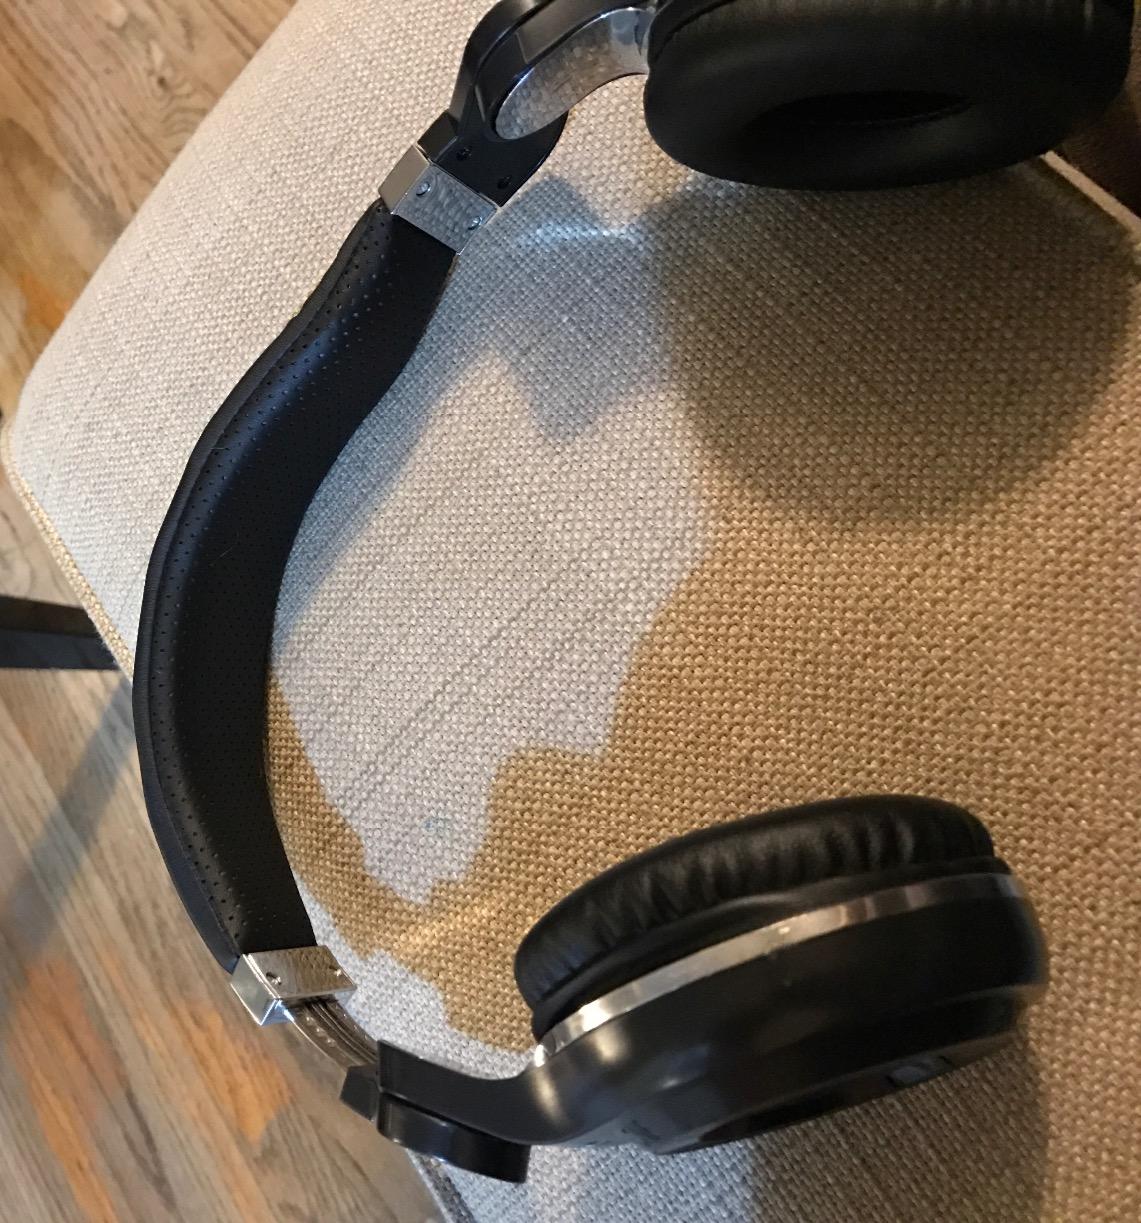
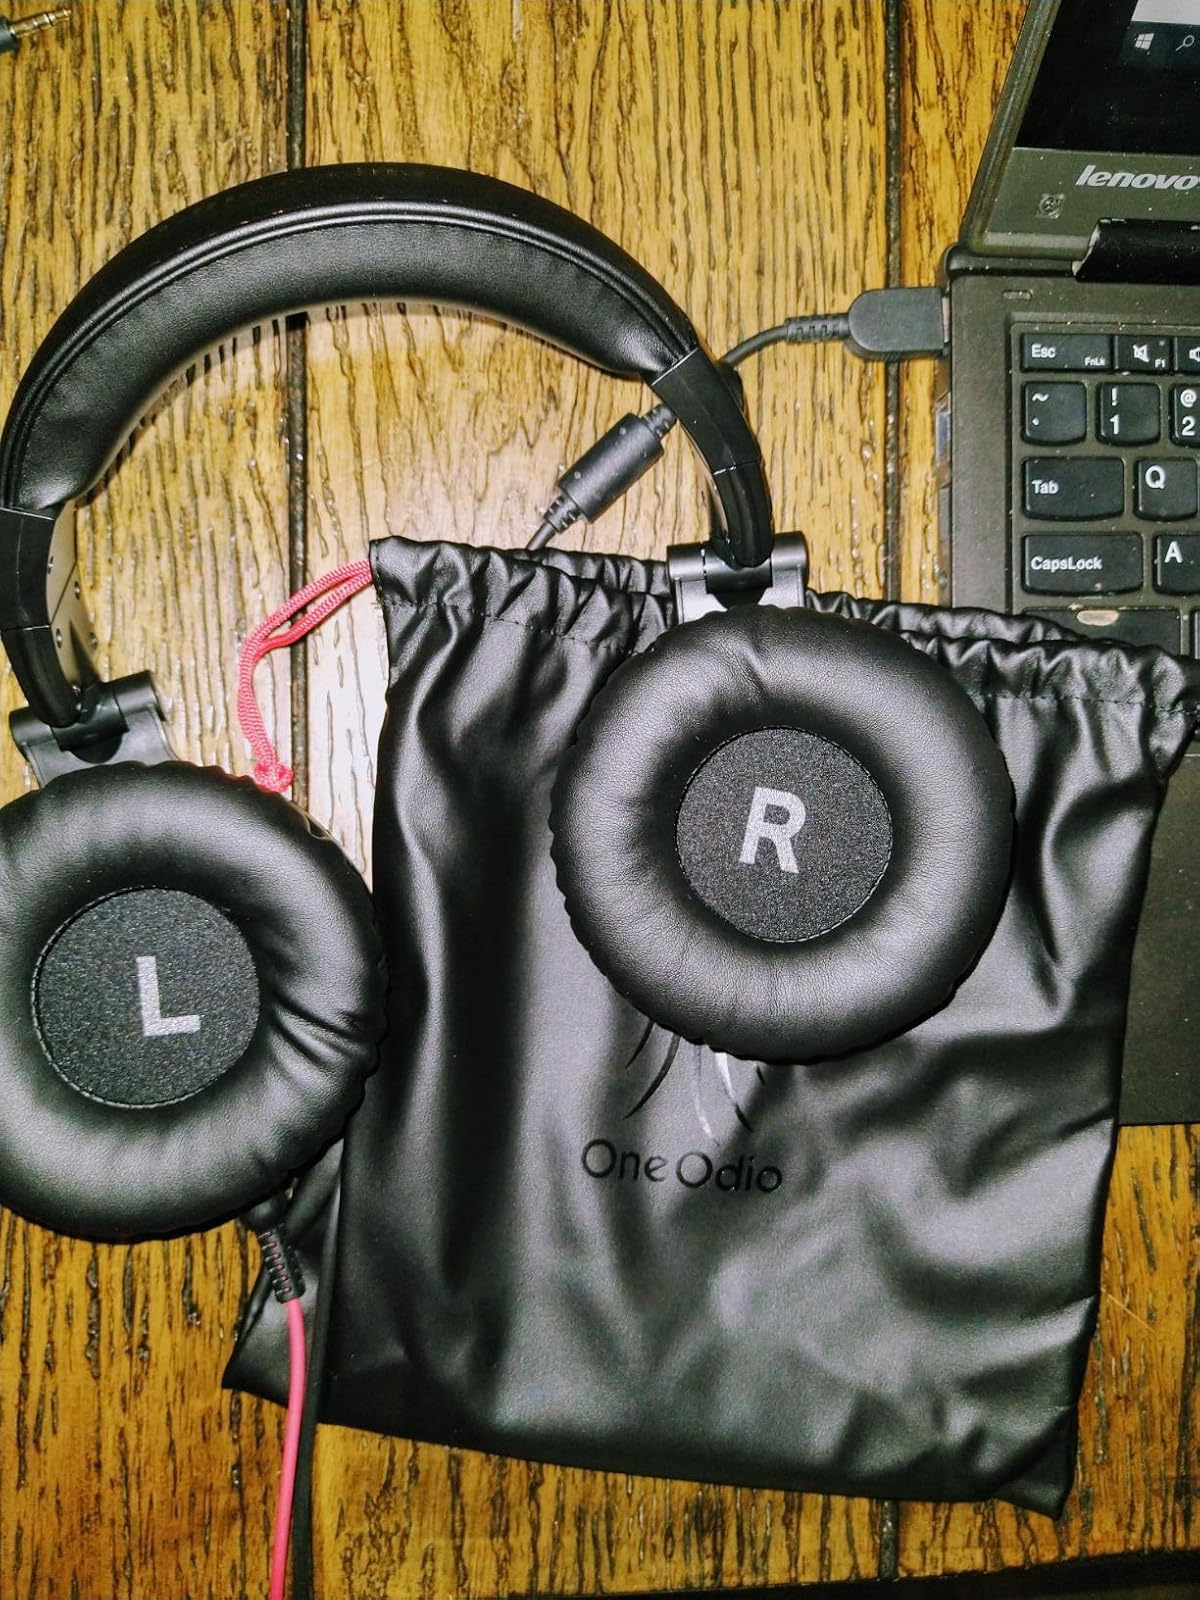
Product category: headphones
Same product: no